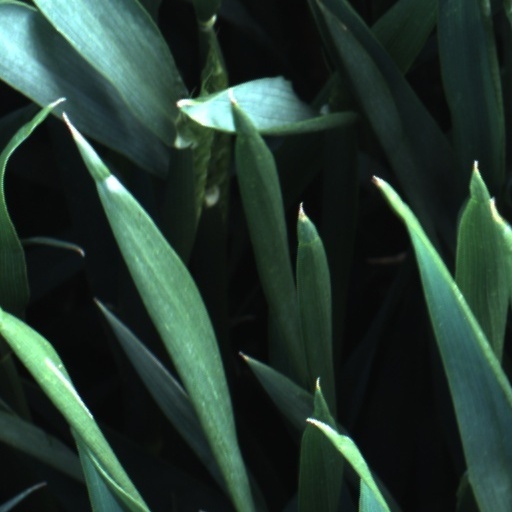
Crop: wheat